Revueltosaurus

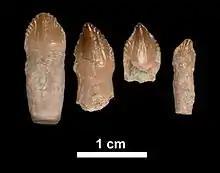
Teeth of "Revueltosaurus callenderi" collected in Petrified Forest National Park

"R. callenderi" was named by Adrian P. Hunt in 1989 and it is the type species of the genus. The generic name honors its type locality, Revuelto Creek, Quay County of New Mexico. Revuelto is derived from Spanish "revuelta", "revolution", in reference to the importance of the Late Triassic period for terrestrial vertebrate evolution. The specific name honours the director of the New Mexico Museum of Natural History Jonathan F. Callender. "R. callenderi" was originally described as a basal ornithischian on the basis of 32 teeth: the holotype NMMNH P-4957 a nearly complete premaxillary (incisiform) tooth, the paratypes (NMMNH P-4958-9, a nearly complete maxillary or dentary tooth crown with root and a nearly complete premaxillary tooth crown) and 28 referred specimens. All specimens were collected from the type locality, from the Bull Canyon Formation, dating to the Norian stage.